Ischioceratops

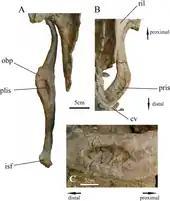
The unique ischium

"Ischioceratops" was a relatively small ceratopsian, reaching in length. The describing authors indicated some distinguishing traits. The taxon has been referred to Leptoceratopsidae and is distinguished from other known leptoceratopsids based on the following combination of characters: nine sacral vertebrae, more than in any other known basal (non-ceratopsid) ceratopsian but fewer than in ceratopsids; the ischium has a robust shaft that resembles that of a recurved bow and flares gradually to form a subrectangular-shaped obturator process in its middle portion while an elliptical fenestra perforates the obturator process. This morphology, unique for the Dinosauria as a whole, was seen as a single autapomorphy, unique derived character.